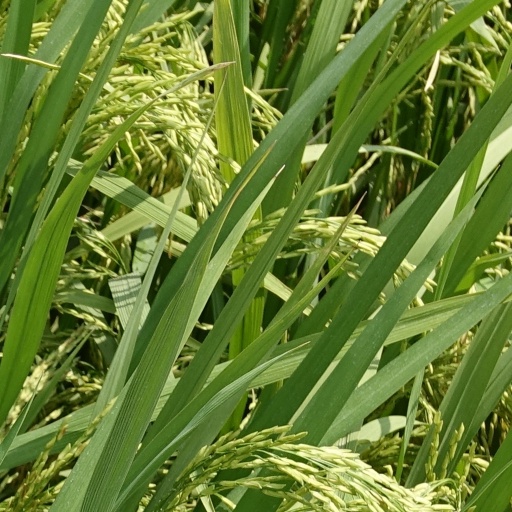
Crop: rice